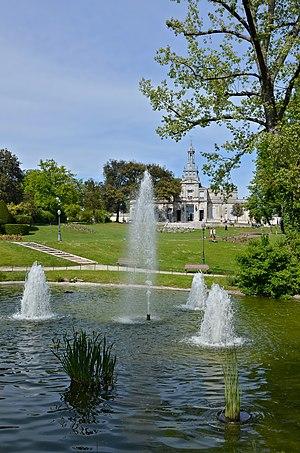
Bassin et jets d'eau, parc de l'hôtel de ville de, Cognac, Charente, France.
Cognac est une commune du Sud-Ouest de la France, sous-préfecture du département de la Charente. Ses habitants sont les Cognaçais et les Cognaçaises.